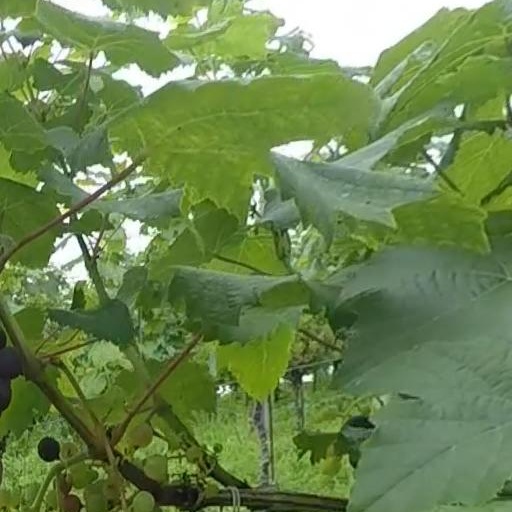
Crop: grape